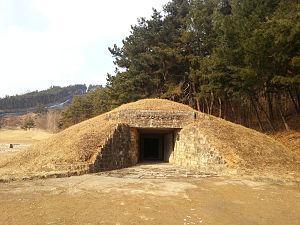
Les tombes royales de Neungsan-ri, sont un groupe de sept tombes situées à Buyeo dans le village de Neungsan dans l'ouest de la Corée du Sud. Elles datent de l'époque où cette ville était la capitale du royaume de Baekje. Elles sont classées dans la liste du patrimoine mondial de l'UNESCO depuis 2015 dans le groupe des aires historiques de Baekje.